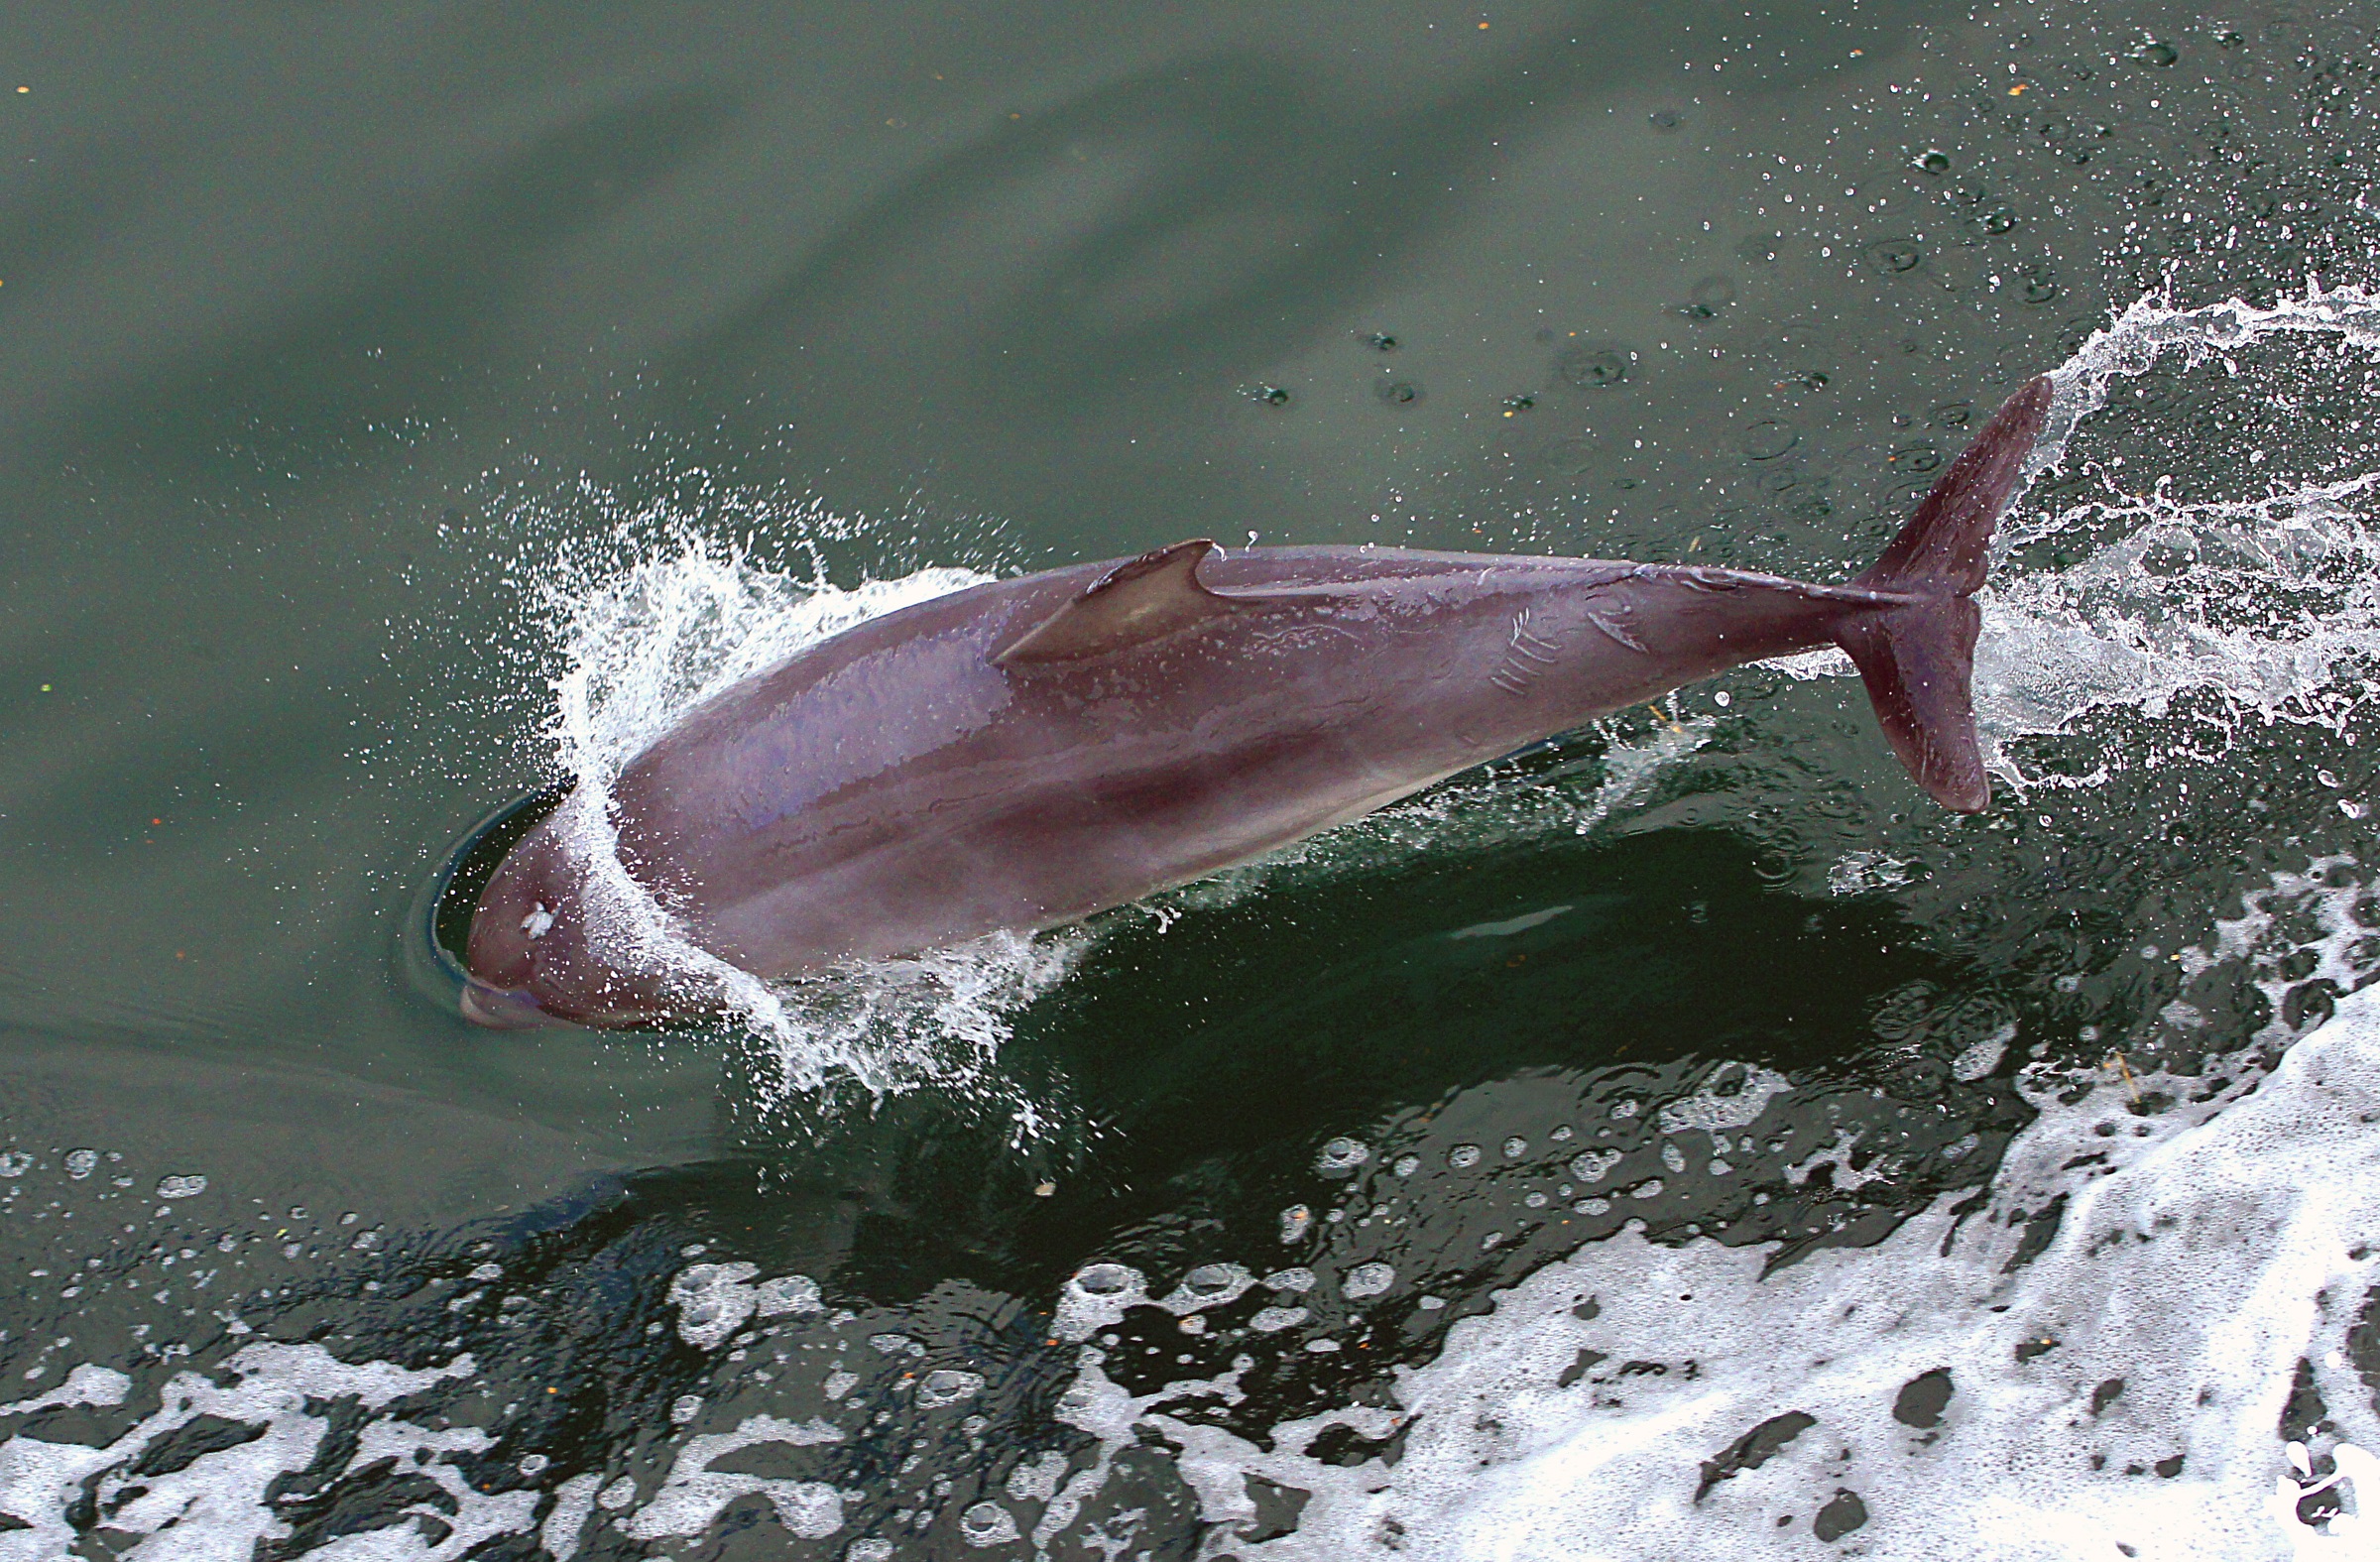
sea, water, ocean, wildlife, biology, mammal, fauna, oceanlife, marinelife, marine, mammals, vertebrate, dolphin, marinemammals, dolphins, dolphinsleaping, dolphinsswimming, bottlenose, bottledolphinsnosed, bottlenosedolphins, porpoises, dolphinplaying, dolphindiving, dolphinswildandfree, marine mammal, marine biology, whales dolphins and porpoises, common bottlenose dolphin